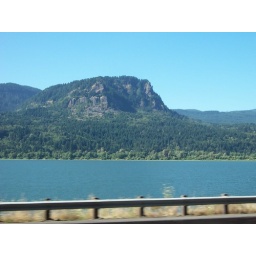
&amp;quot;Floating down the mighy Columbia, leaping from tree to tree! With my best girl by my side. . .&amp;quot;